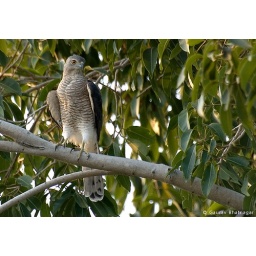
A female Shikra (Accipiter badius), perched on a Eugenia jambolana tree in my house in Jaipur, Rajasthan, India.